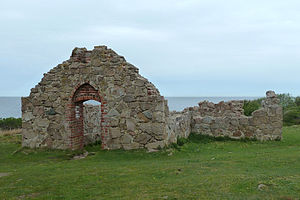
Salomons kapel
Salomons Kapel, Bornholm
Salomons kapel er et middelalderligt kapel beliggende på Bornholms Hammerknuden på kyststrækningen mod nordvest.